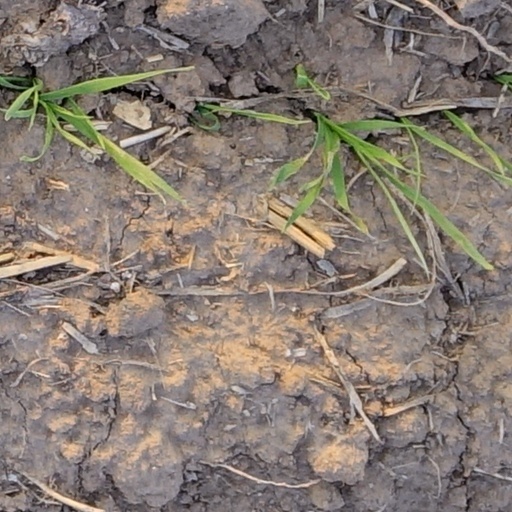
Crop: wheat